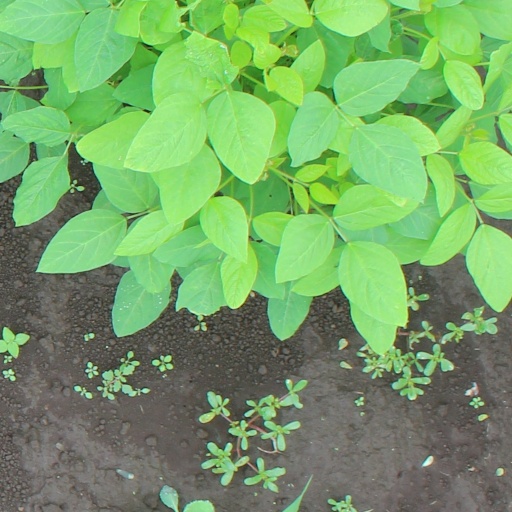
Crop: soybean